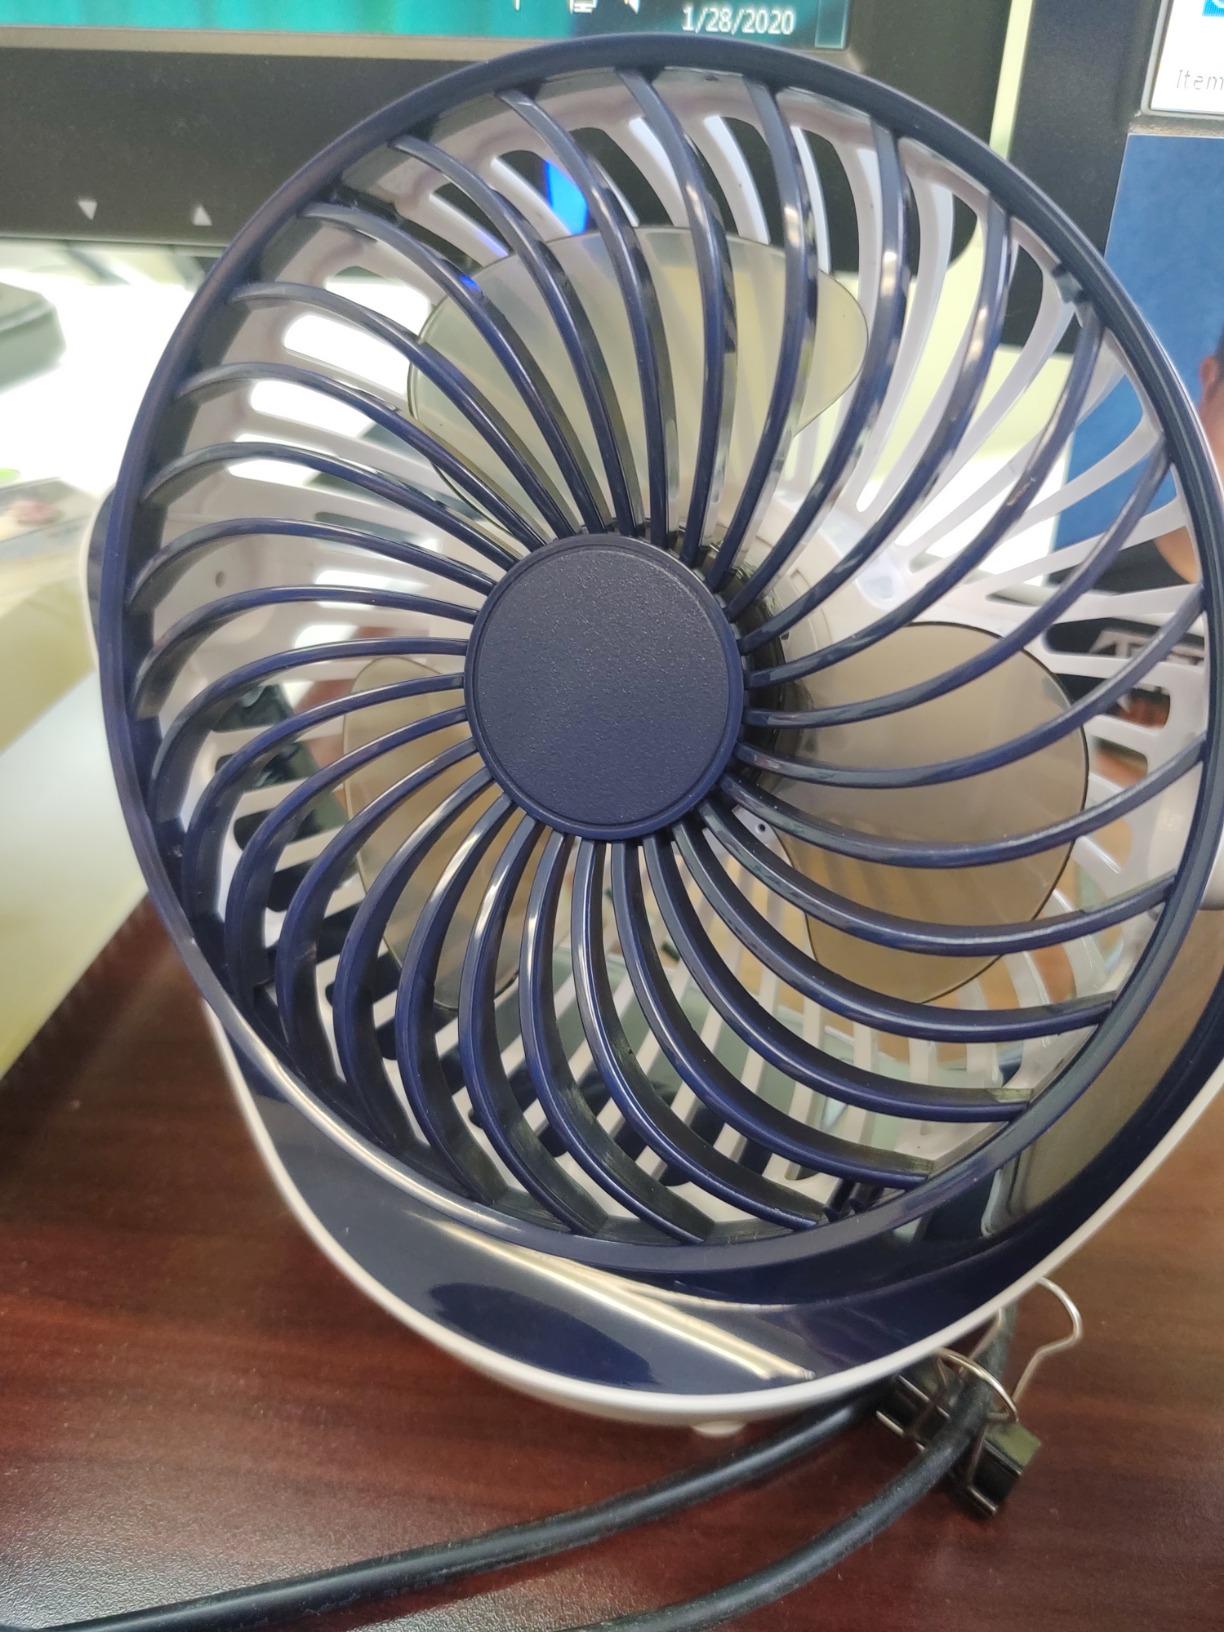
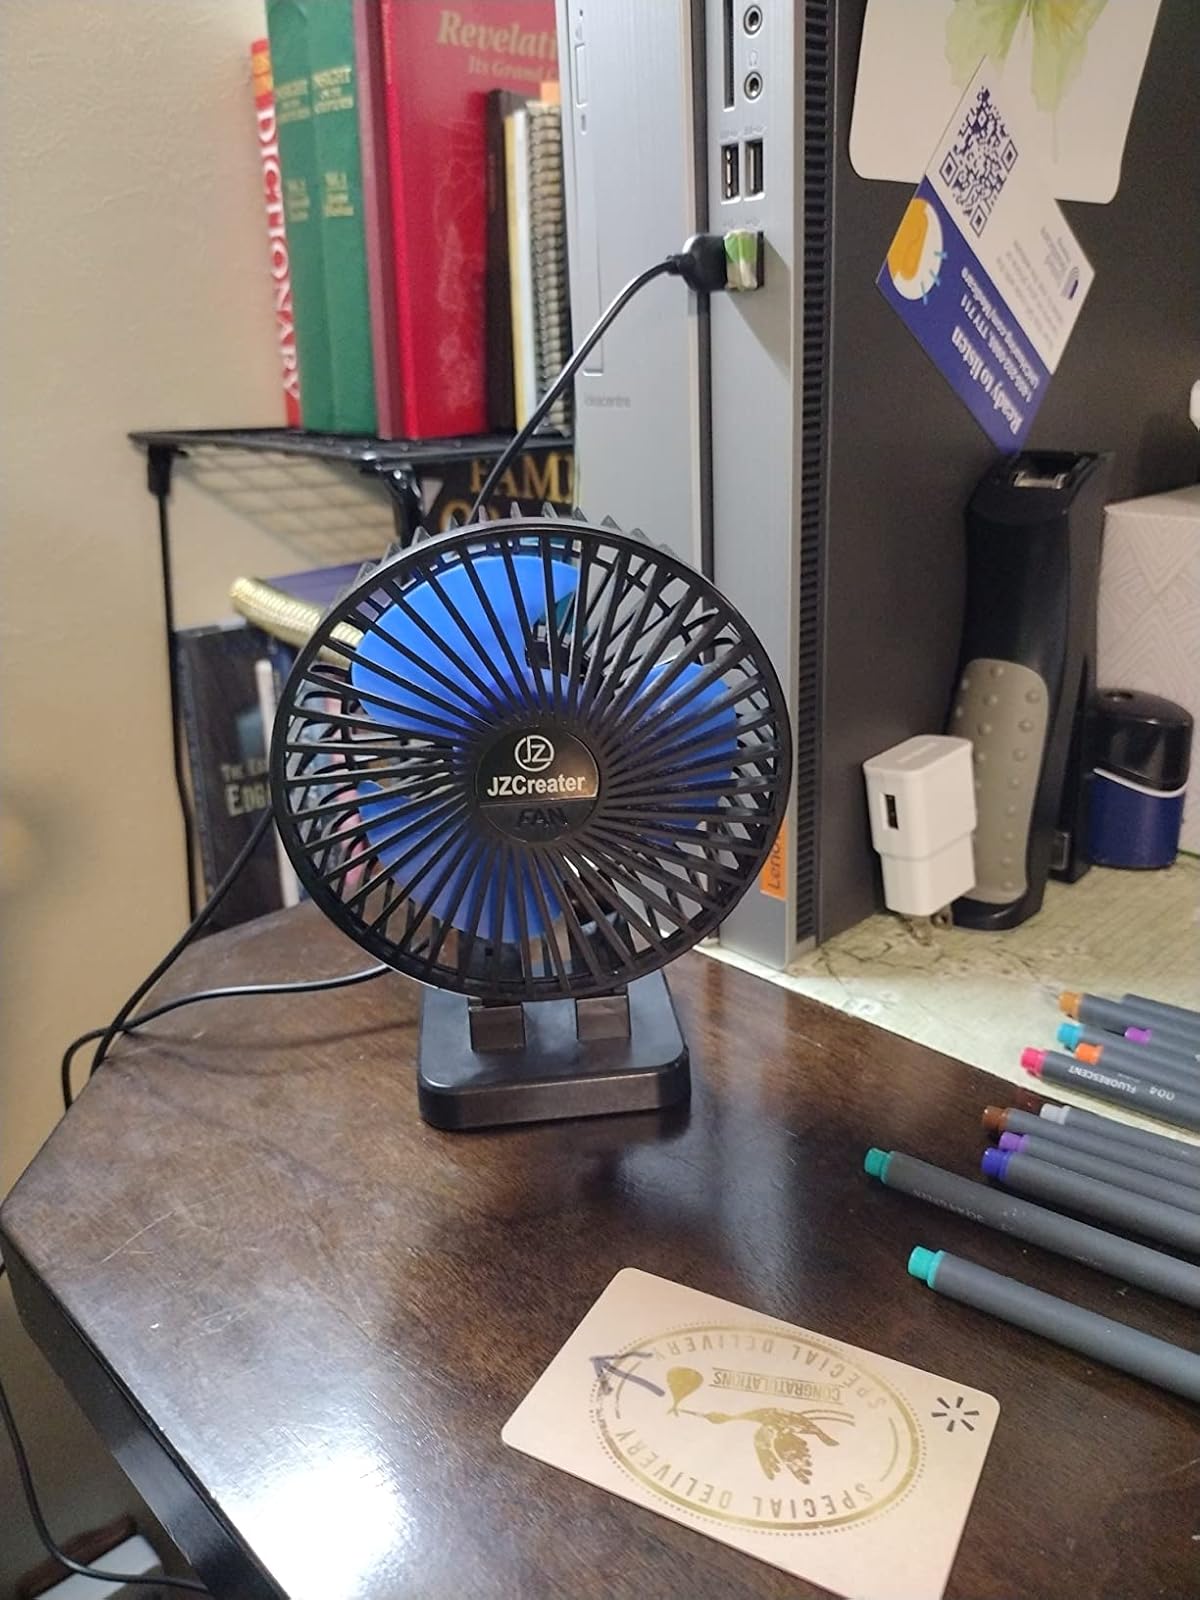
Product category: fan
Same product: no